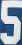
Number: 5